It Might Happen to You

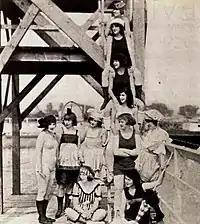
A still from the film

It Might Happen to You is a 1920 American silent comedy film directed by Alfred Santell and starring Billy Mason, Dorris Dare and William Harcourt.